AMD Am2900

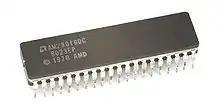
AMD Am2901: 4-bit-slice ALU

Am2900 is a family of integrated circuits (ICs) created in 1975 by Advanced Micro Devices (AMD). They were constructed with bipolar devices, in a bit-slice topology, and were designed to be used as modular components each representing a different aspect of a computer control unit (CCU). By using the bit slicing technique, the Am2900 family was able to implement a CCU with data, addresses, and instructions to be any multiple of four bits by multiplying the number of ICs. This requires more ICs to implement than what could be done on a single CPU IC, but at the time, the TTL Am2900 chips ran at 2040 MHz, which was much faster than the 23 MHz CMOS/NMOS microprocessors of the era such as the Intel 8085. 8085 emulators were implemented around two Am2900 chips which ran 5 to 10 times faster than the 8085-based designs they replaced.